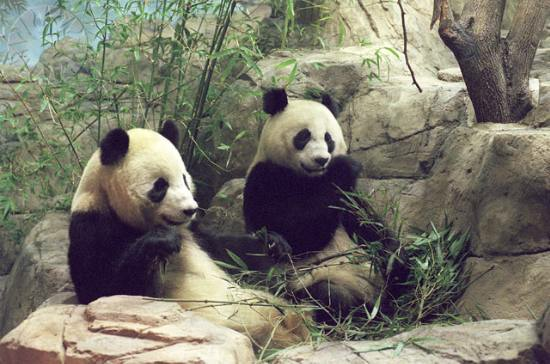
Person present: No